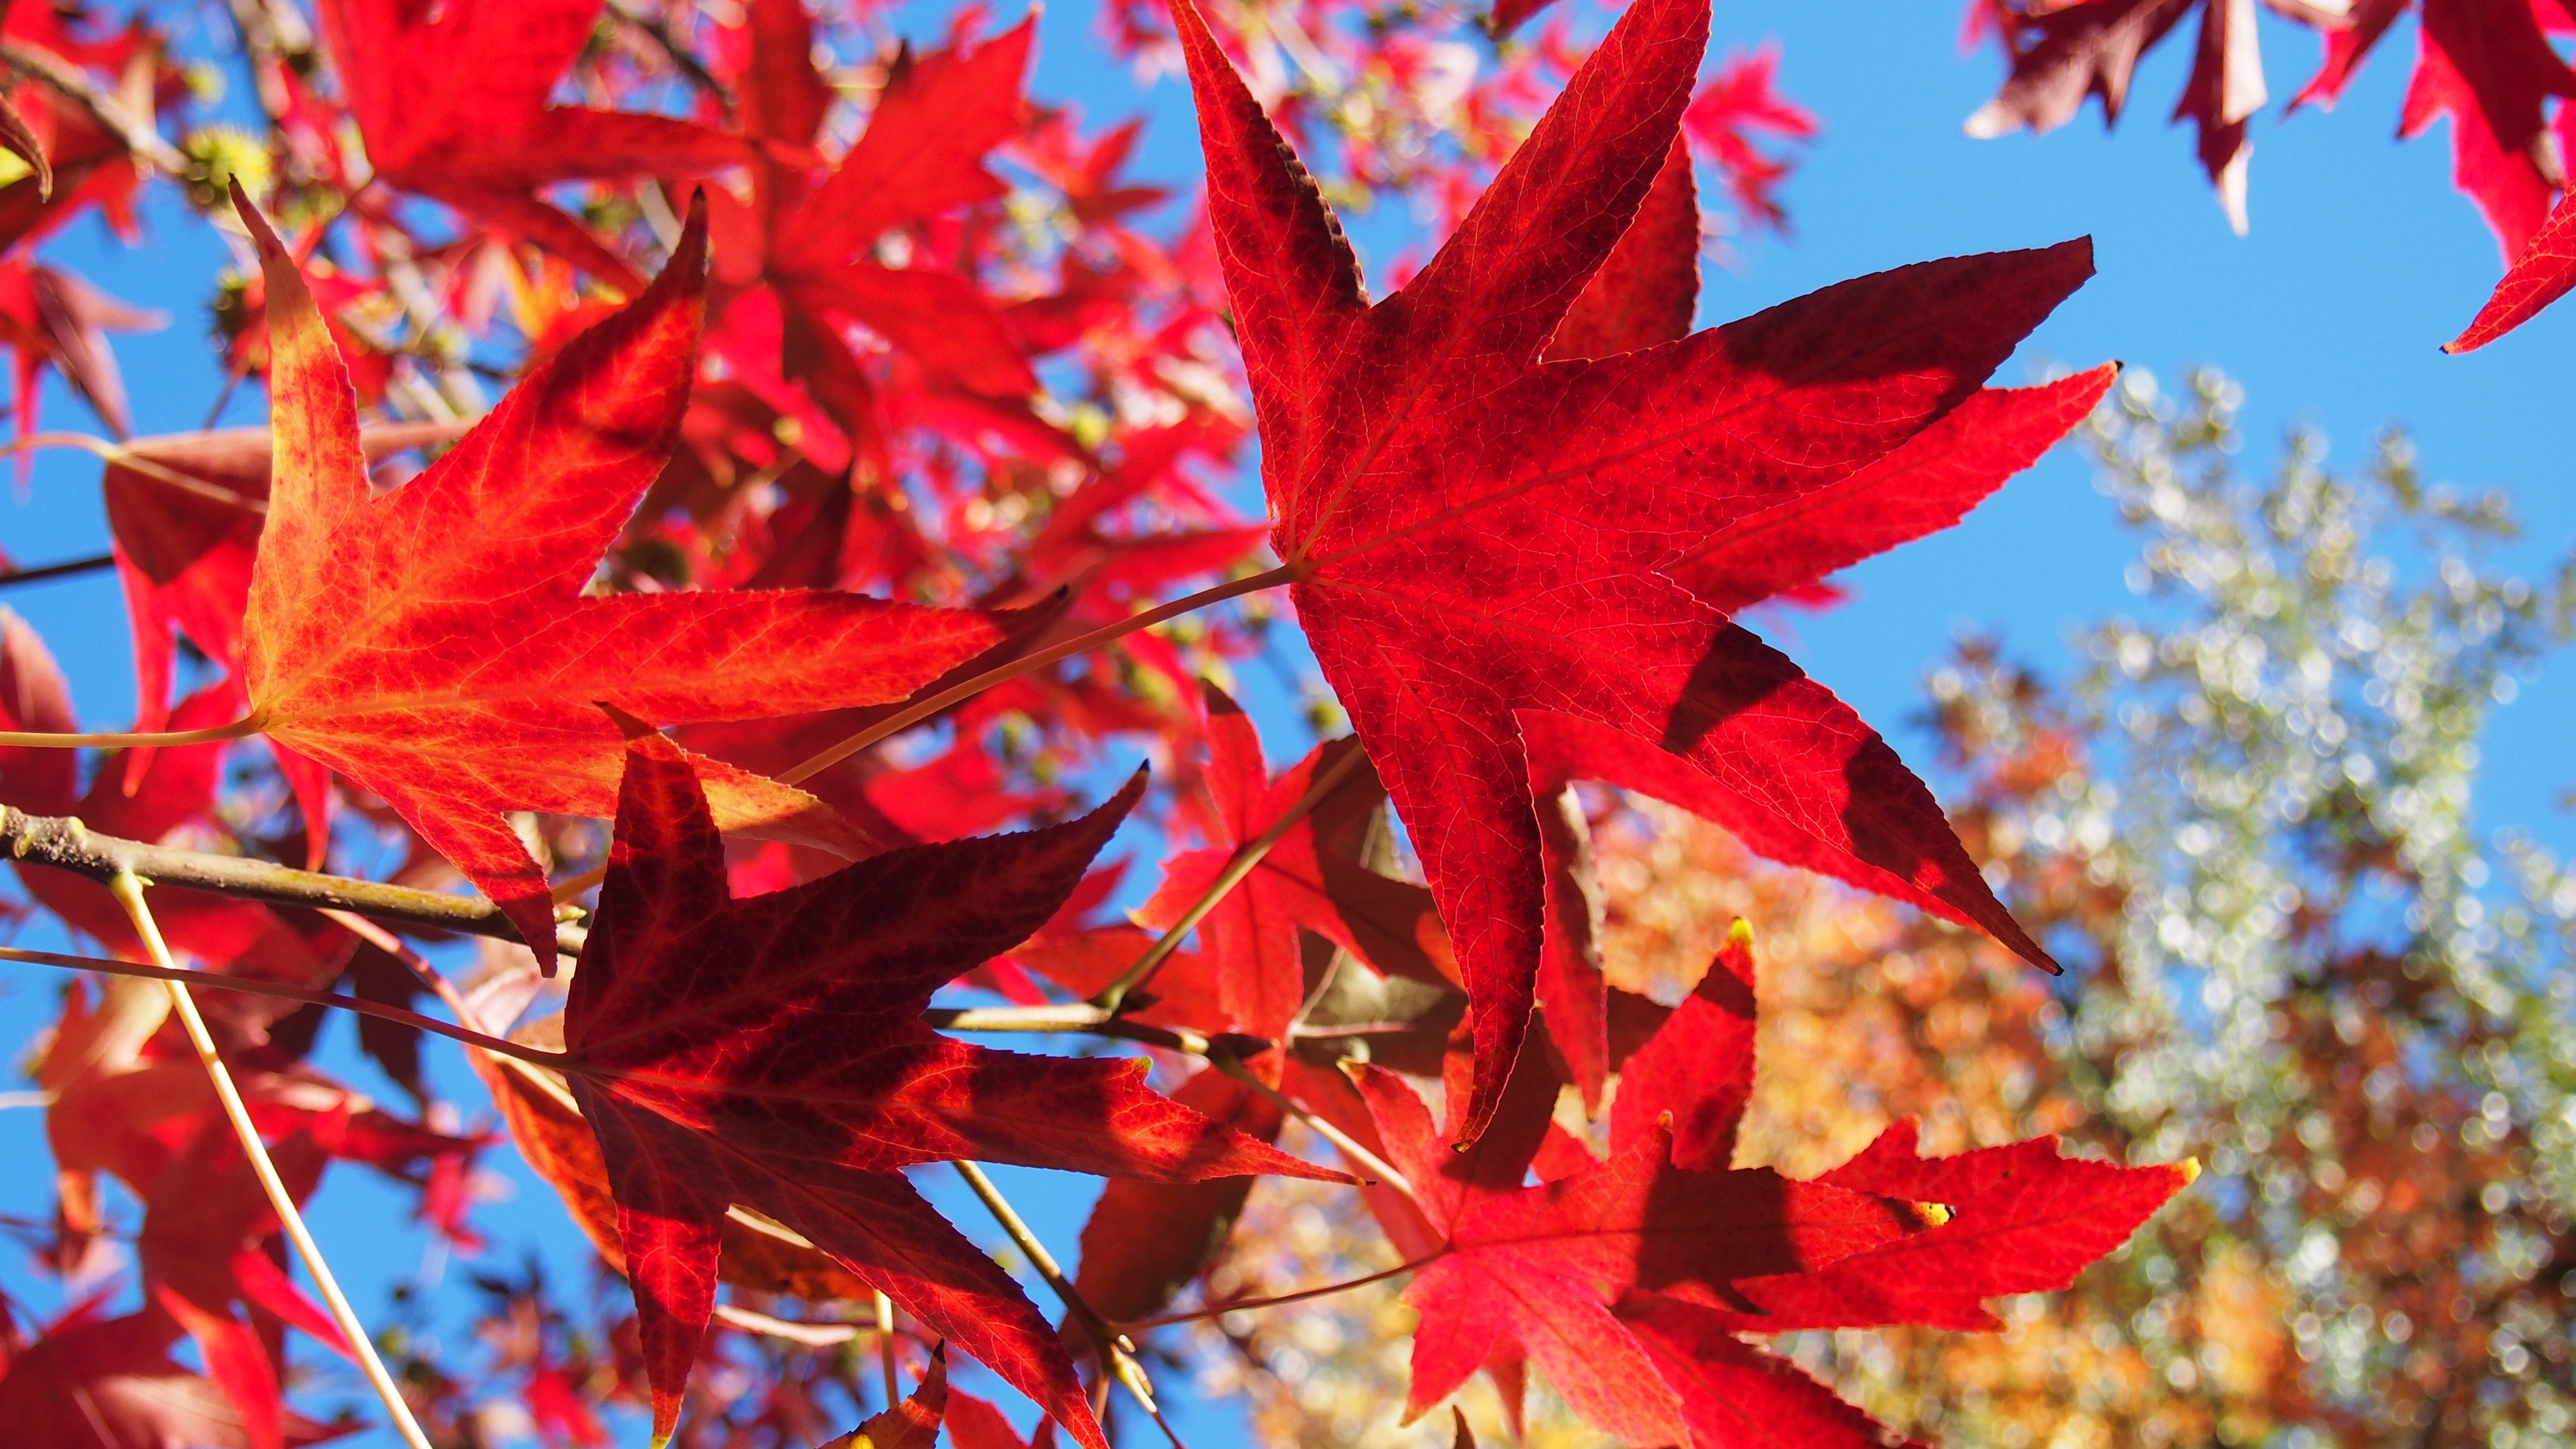
tree, branch, plant, leaf, fall, flower, foliage, red, color, autumn, flora, season, maple tree, maple leaf, leaves, shrub, flowering plant, woody plant, land plant